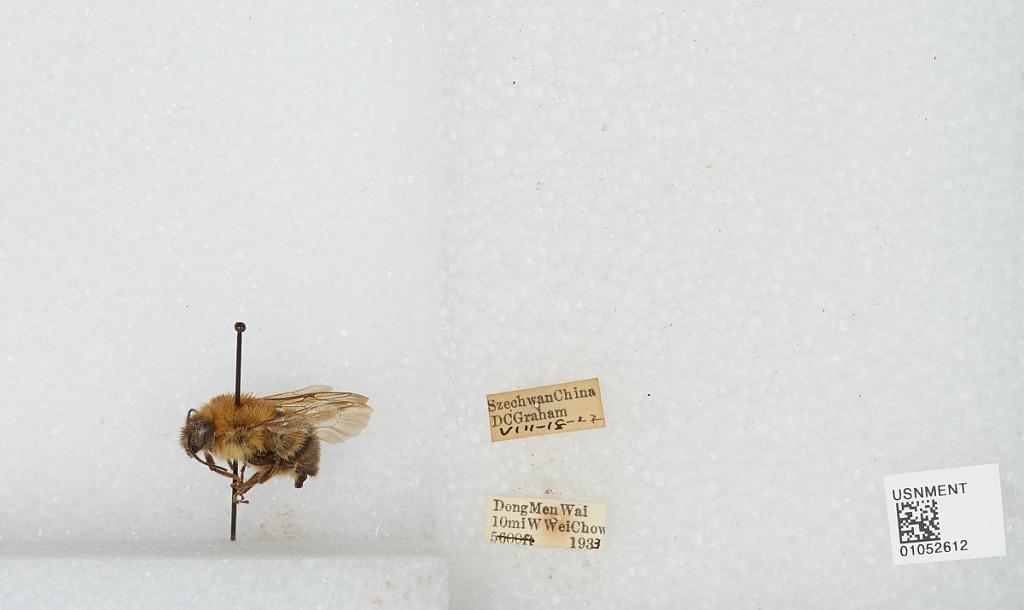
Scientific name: Bombus sp.
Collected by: D. Graham
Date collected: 1933-8-18
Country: China
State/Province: Sichuan
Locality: Dong Men Wai 10mi W Wei Chow